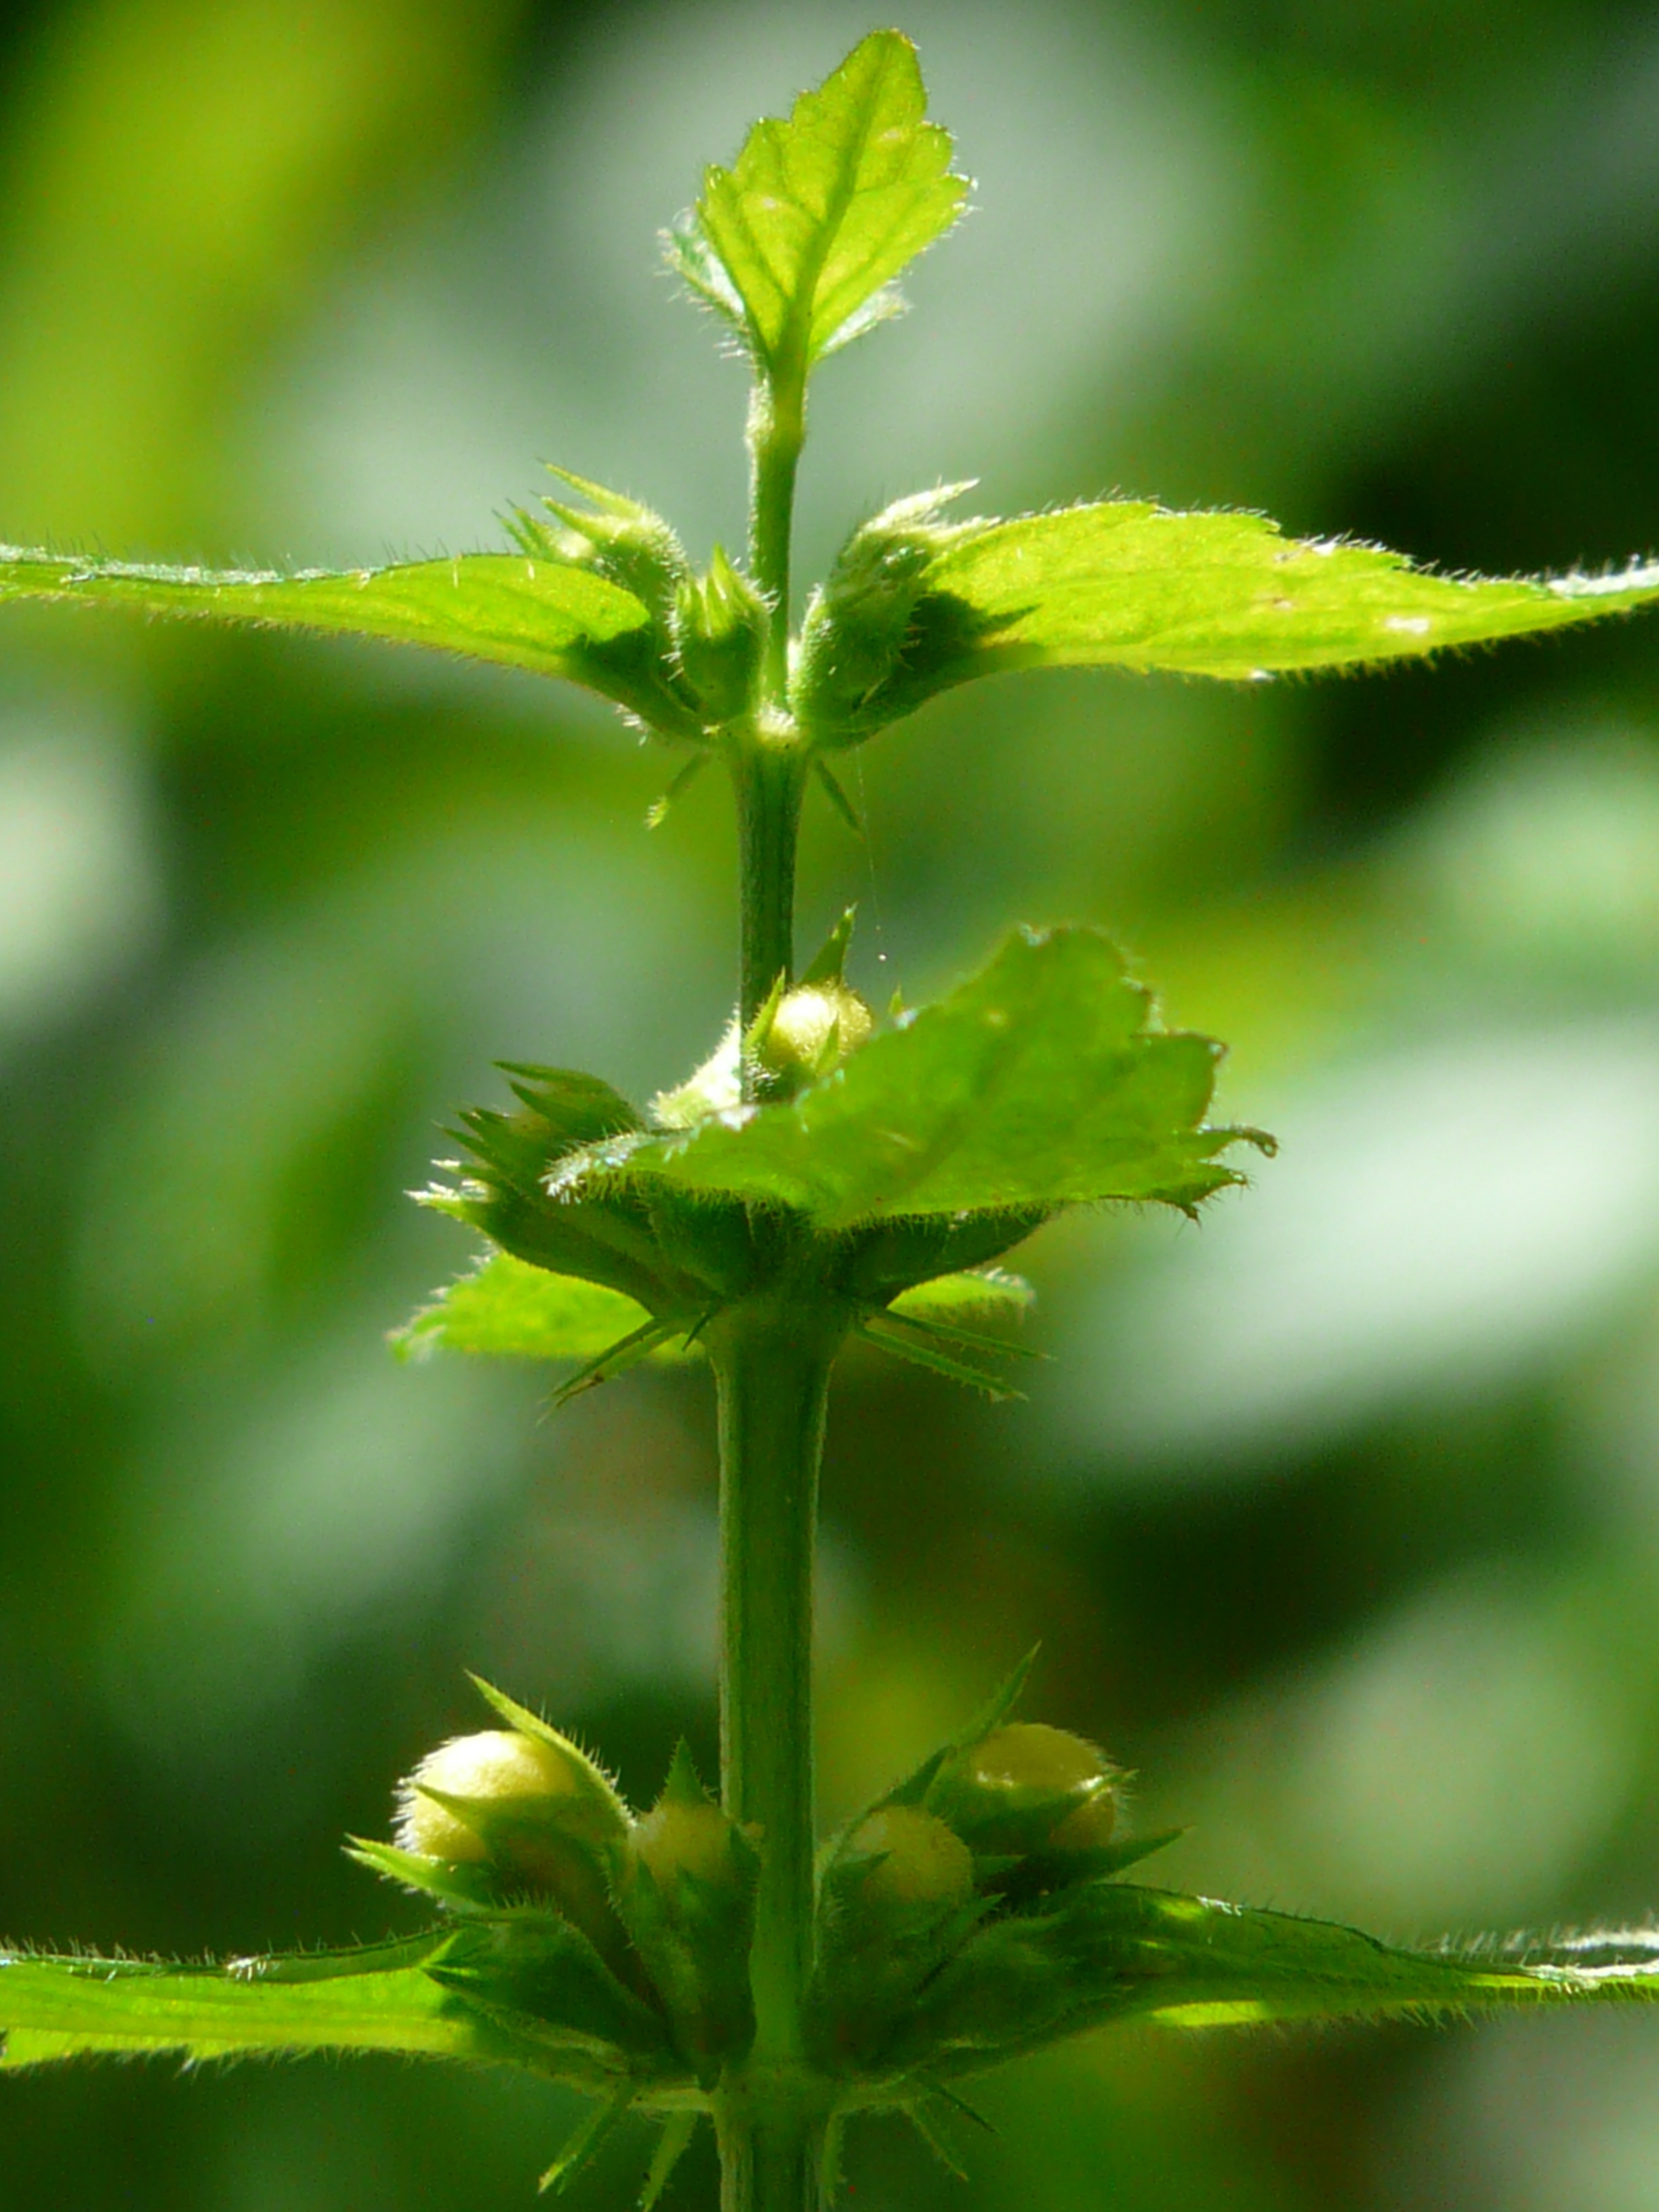
plant, leaf, flower, green, herb, yellow, flora, wildflower, leaves, macro photography, flowering plant, dead nettle, forest plant, lamiaceae, lip flowering plant, lamium, annual plant, plant stem, land plant, ordinary goldnessel, lamium galeobdolon, galeobdolon luteum, galeobdolon lamiastrum l, gold taubnessel